Yushu City, Qinghai

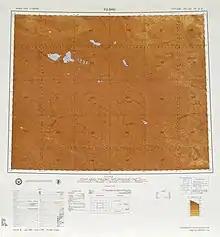
Map including Yushu (labeled as YÜ-SHU (JYEKUNDO)) (ATC, 1971)

With an elevation of around , Yushu has an alpine subarctic climate (Köppen "Dwc", Trewartha "Eolo"), with long, cold, very dry winters, and short, rainy, and mild summers. Average low temperatures are below freezing from early/mid-October to late April; however, due to the wide diurnal temperature variation, the average high never lowers to the freezing mark. Despite frequent rain during summer, when a majority of days sees rain, only June, the rainiest month, has less than 50% of possible sunshine; with monthly percent possible sunshine ranging from 49% in June to 66% in November, the city receives 2,496 hours of bright sunshine annually. The monthly 24-hour average temperature ranges from in January to in July, while the annual mean is . About three-fourths of the annual precipitation of is delivered from June to September. The residents of Yushu City reported seeing a large meteor fireball falling from the sky into the horizon on December 23, 2020.